Naomi Shemer

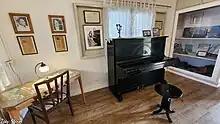
The house of Naomi Shemer

In 1958, Shemer wrote "Hopa Hey" for an IDF program on Kol Israel. Two years later, the chorus won first prize in a competition in Italy. In 1960, she wrote "Bessadeh Tiltan" for the Northern Command Band, "Leil Emesh" performed by Shaike Levi, and "Shir Hashuk" for the play "Aseret Hatzadikim" which was recorded by HaTarnegolim in 1961. At the end of 1960, Shemer embarked on a nine-month tour in the United States. In 1962, she wrote "Achrei Hashkiaa Basadeh" for the Shiriyon Men's Choir. Later, she collaborated with the Nahal Band on songs like ' ("Tomorrow"), "Mitriyah Beshnayim" (Umbrella for Two), and ' (Hide and Seek).